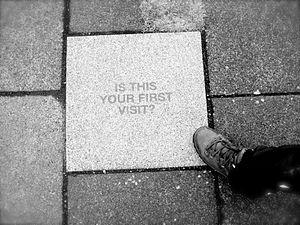
Les îles Vestmann sont un archipel d'Islande situé dans l'océan Atlantique, dans le Sud du pays. Toutes les îles sont inhabitées hormis la plus grande, Heimaey, peuplée de 4 142 habitants qui vivent principalement de la pêche. L'île de Surtsey, la plus au sud de l'archipel et point le plus méridional de l'Islande, est née en 1963 d'une éruption volcanique.